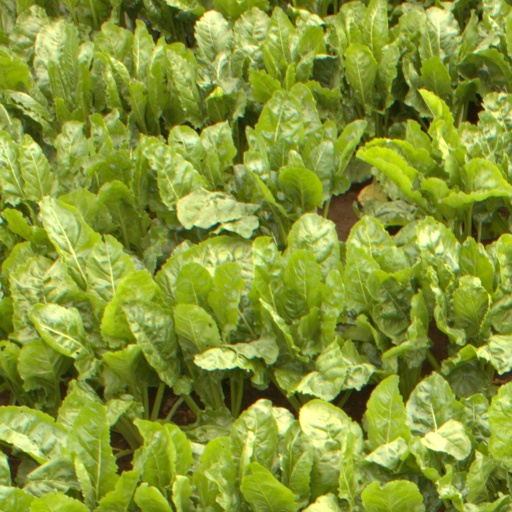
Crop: sugar beet